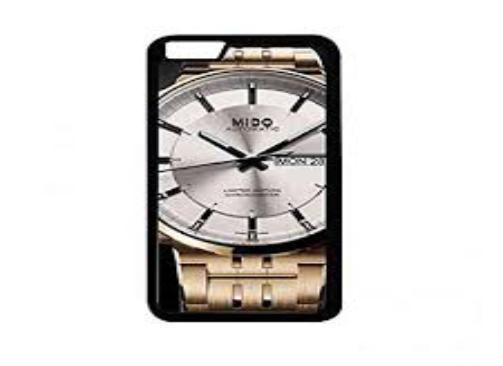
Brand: mido
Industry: Clothes